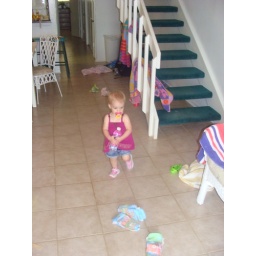
Alex carrying a bottle of water over to set up pins